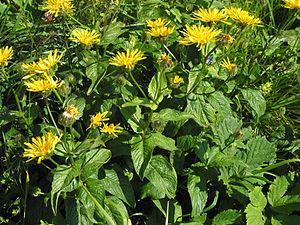
La Crépide des Pyrénées est une espèce de plante vivace de la famille des Asteracées.